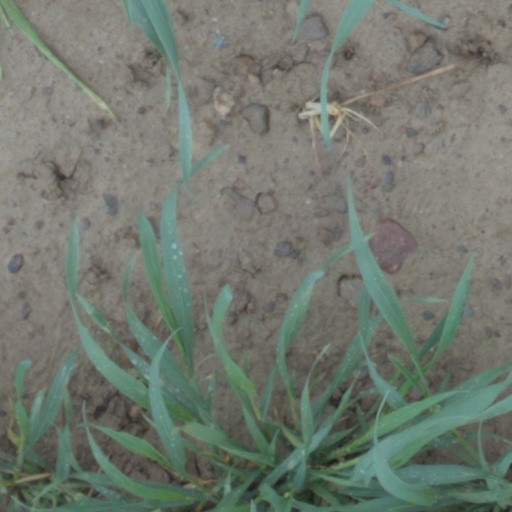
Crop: wheat